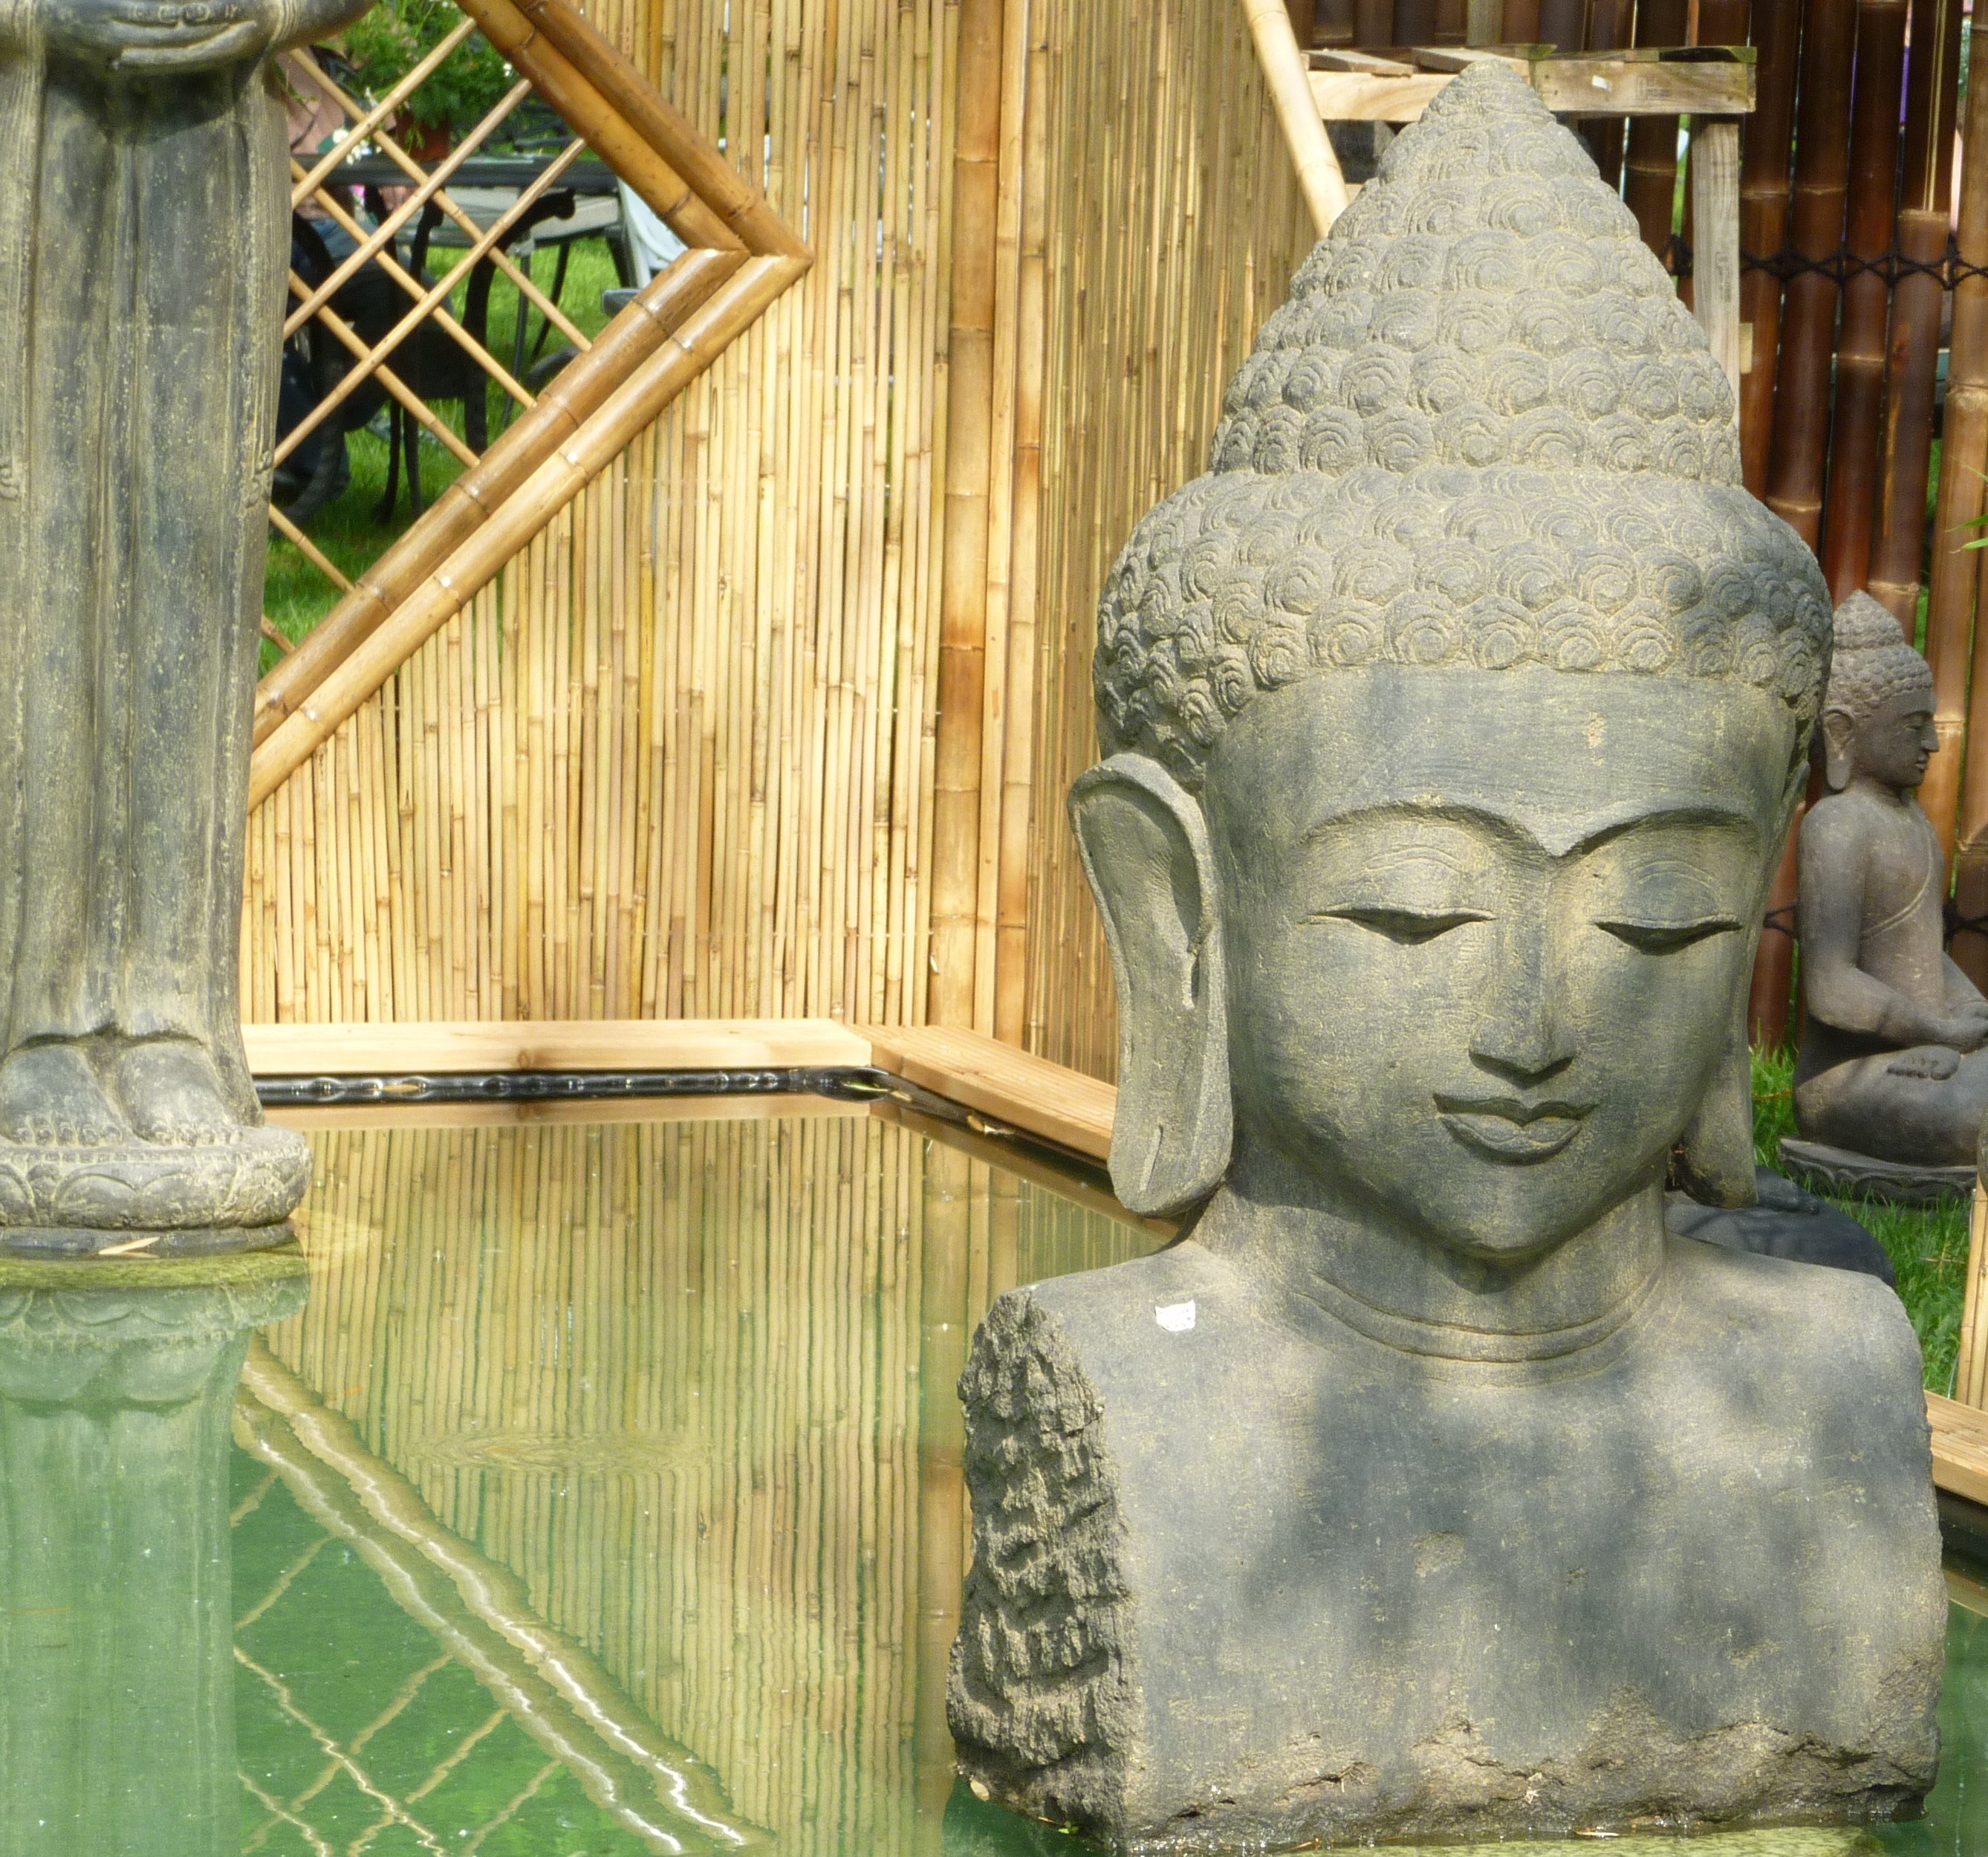
wood, monument, pond, statue, buddhism, decor, zen, sculpture, art, temple, head, yoga, buddha, bust, carving, ancient history